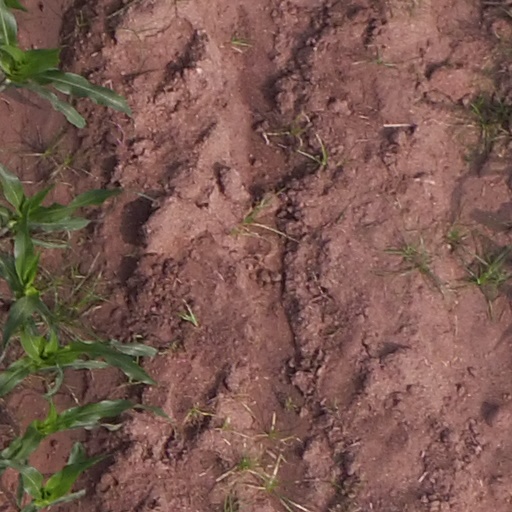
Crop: maize; corn